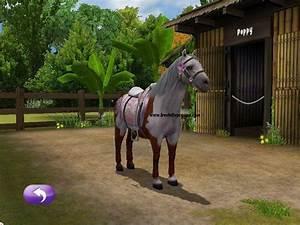
horse